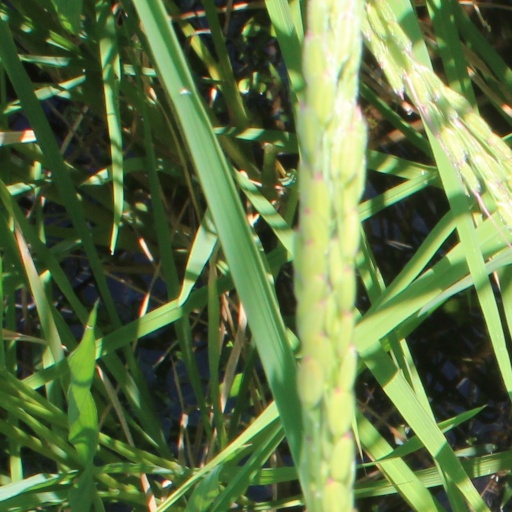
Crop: rice